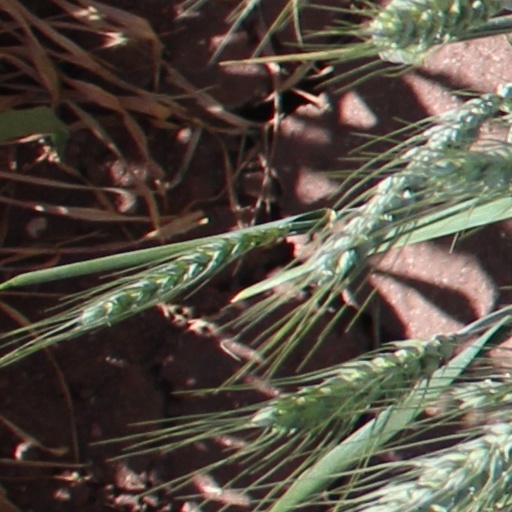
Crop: wheat